Küsten Canal

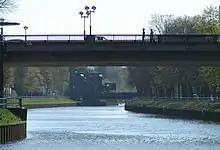
Eastern section of the Küsten Canal in Oldenburg. The two bridges are the "Amalienbrücke" (front) and "Cäcilienbrücke" (rear)

The Küsten Canal, also known as the Coastal Canal, is a canal, about long, that links the Dortmund–Ems Canal with the Hunte and thus the Weser rivers.